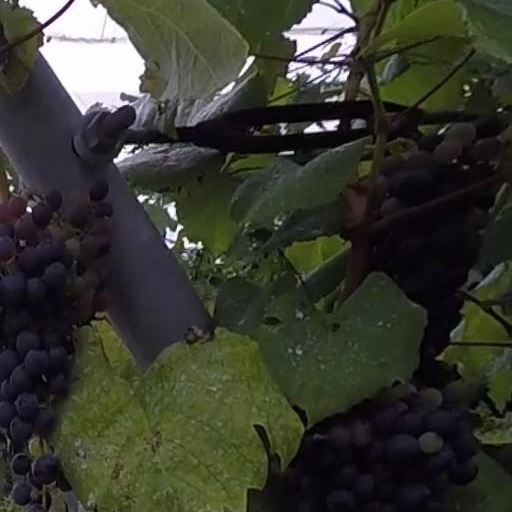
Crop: grape